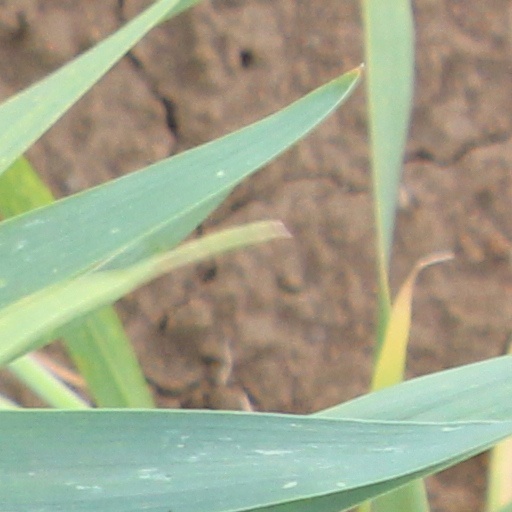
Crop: wheat